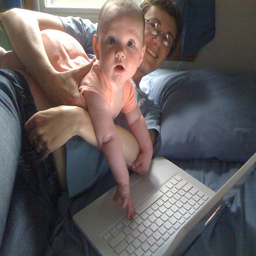
There is young man holding a baby closely.
A man holding a baby in bed with his laptop.
A man holding a baby while using a laptop
a person holding a baby on a bed next to a laptop
a man is holding a baby and the baby is playing with the lap top